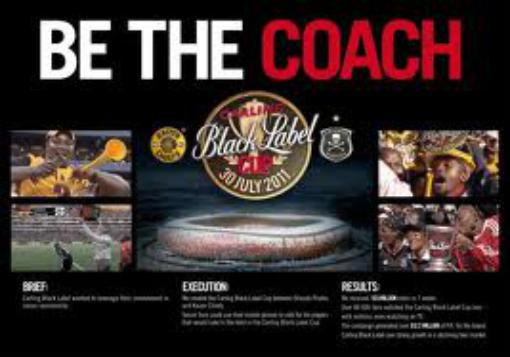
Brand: Carling Black Label
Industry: Food